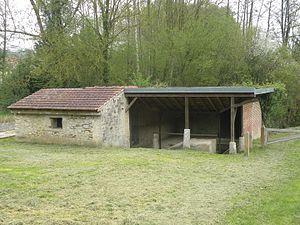
lavoir Ambleville (Val-d'Oise)